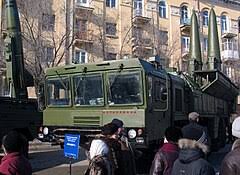
Label: Air Defense